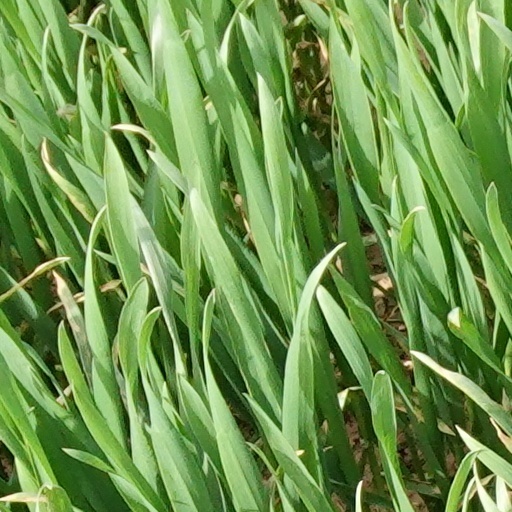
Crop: wheat